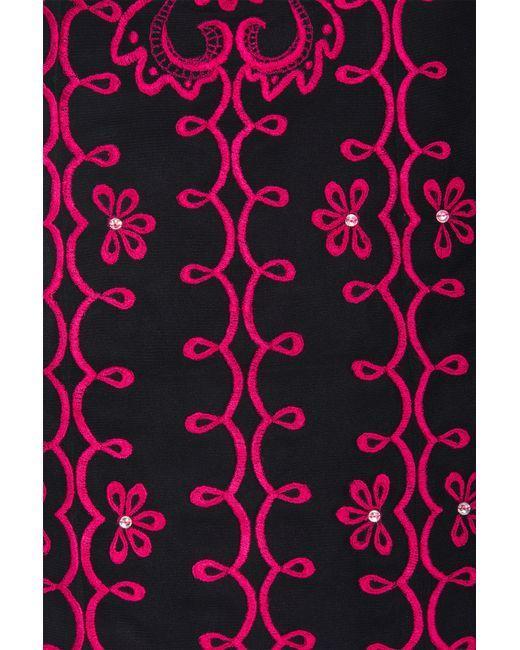
schönes rosa Blumen-Design-Tuch für Damen